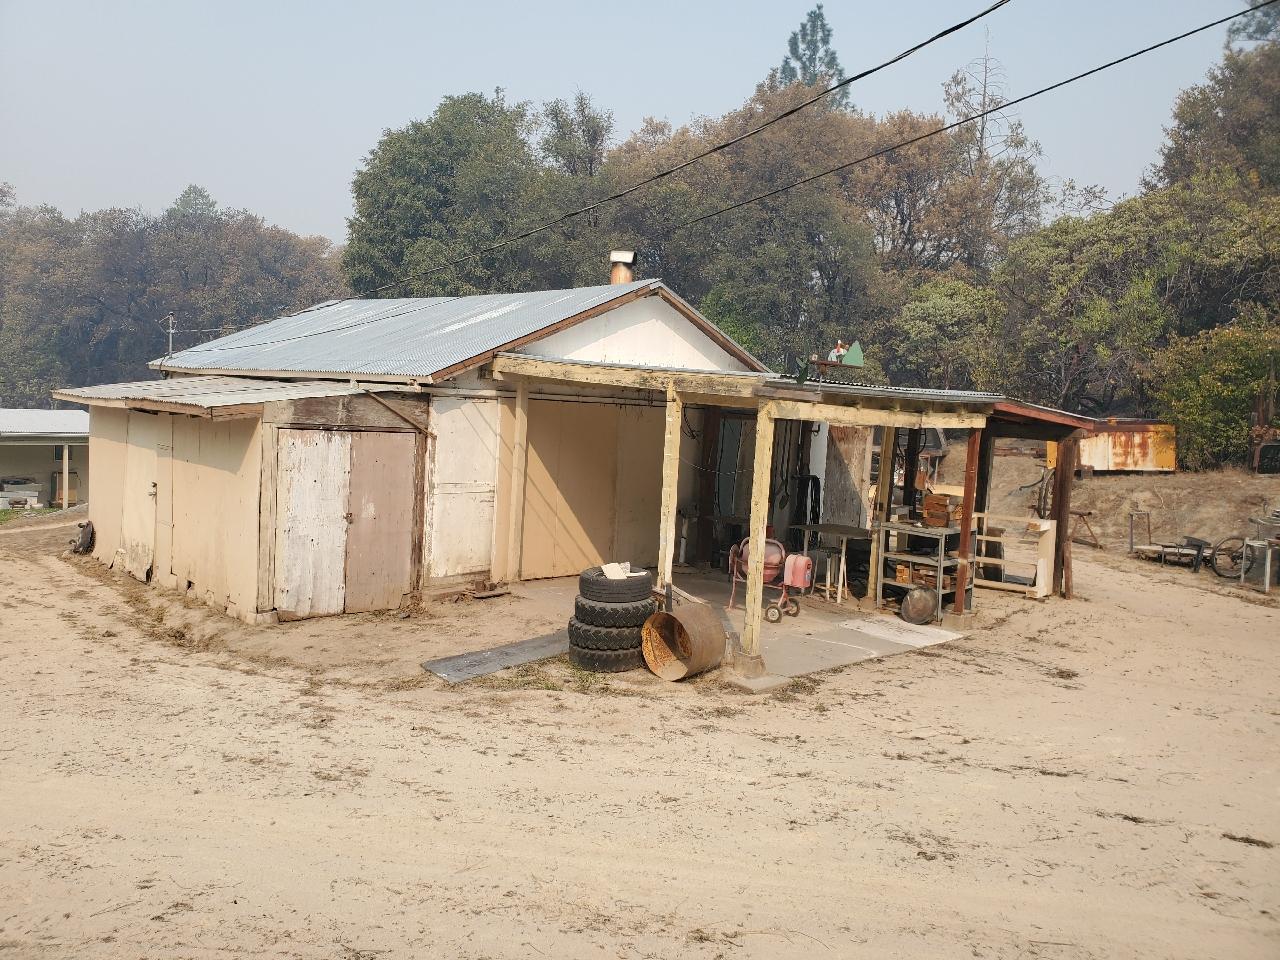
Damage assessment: no_damage